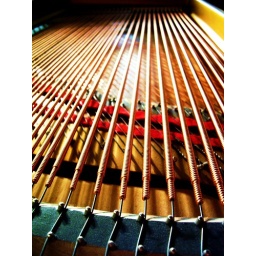
my grand piano back home in green bay